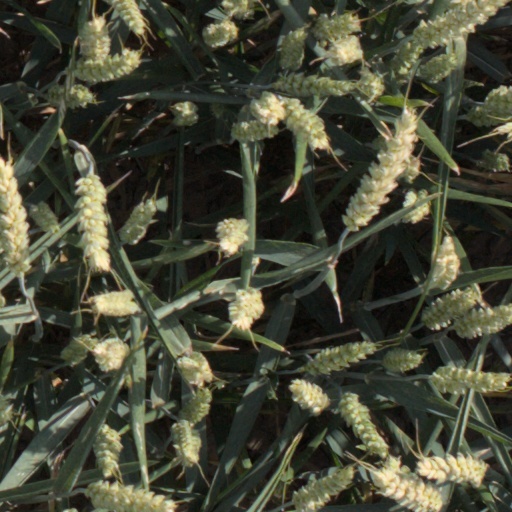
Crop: wheat